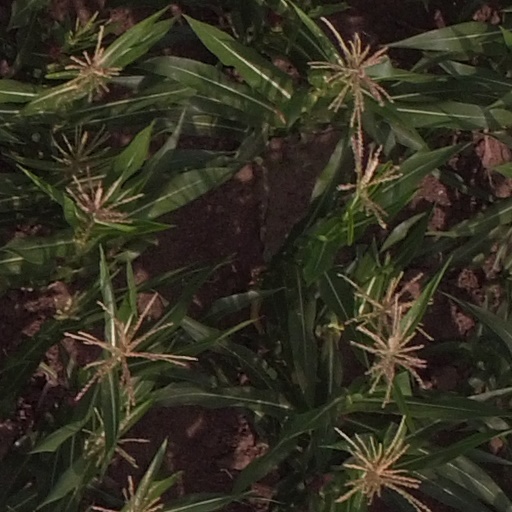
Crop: maize; corn